Beaux Arts Park Historic District

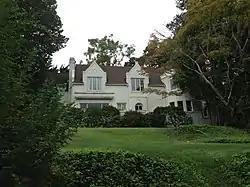
House on Lower Drive

Beaux Arts Park Historic District is a national historic district located at Huntington Bay in Suffolk County, New York. The district has nine contributing buildings and one contributing structure. It is a concentrated residential community with five large stucco residences in the Tudor Revival and Spanish Revival styles dated from about 1905 to 1915.